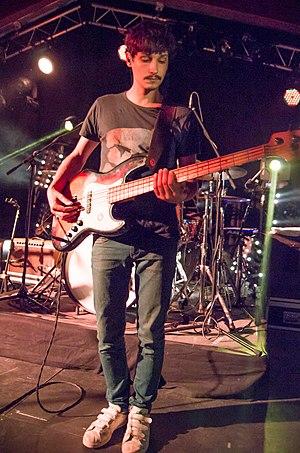
Phillipp Dittberner est un chanteur allemand né en 1990 à Berlin.